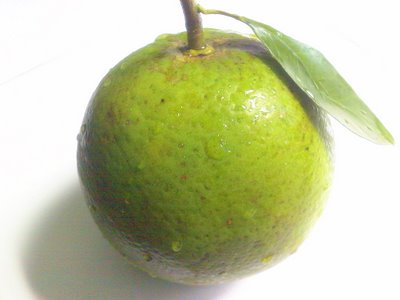
Label: Orange